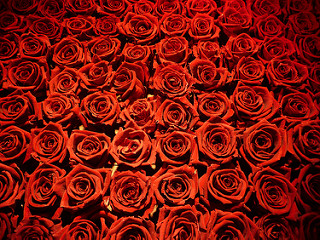
Flower: rose